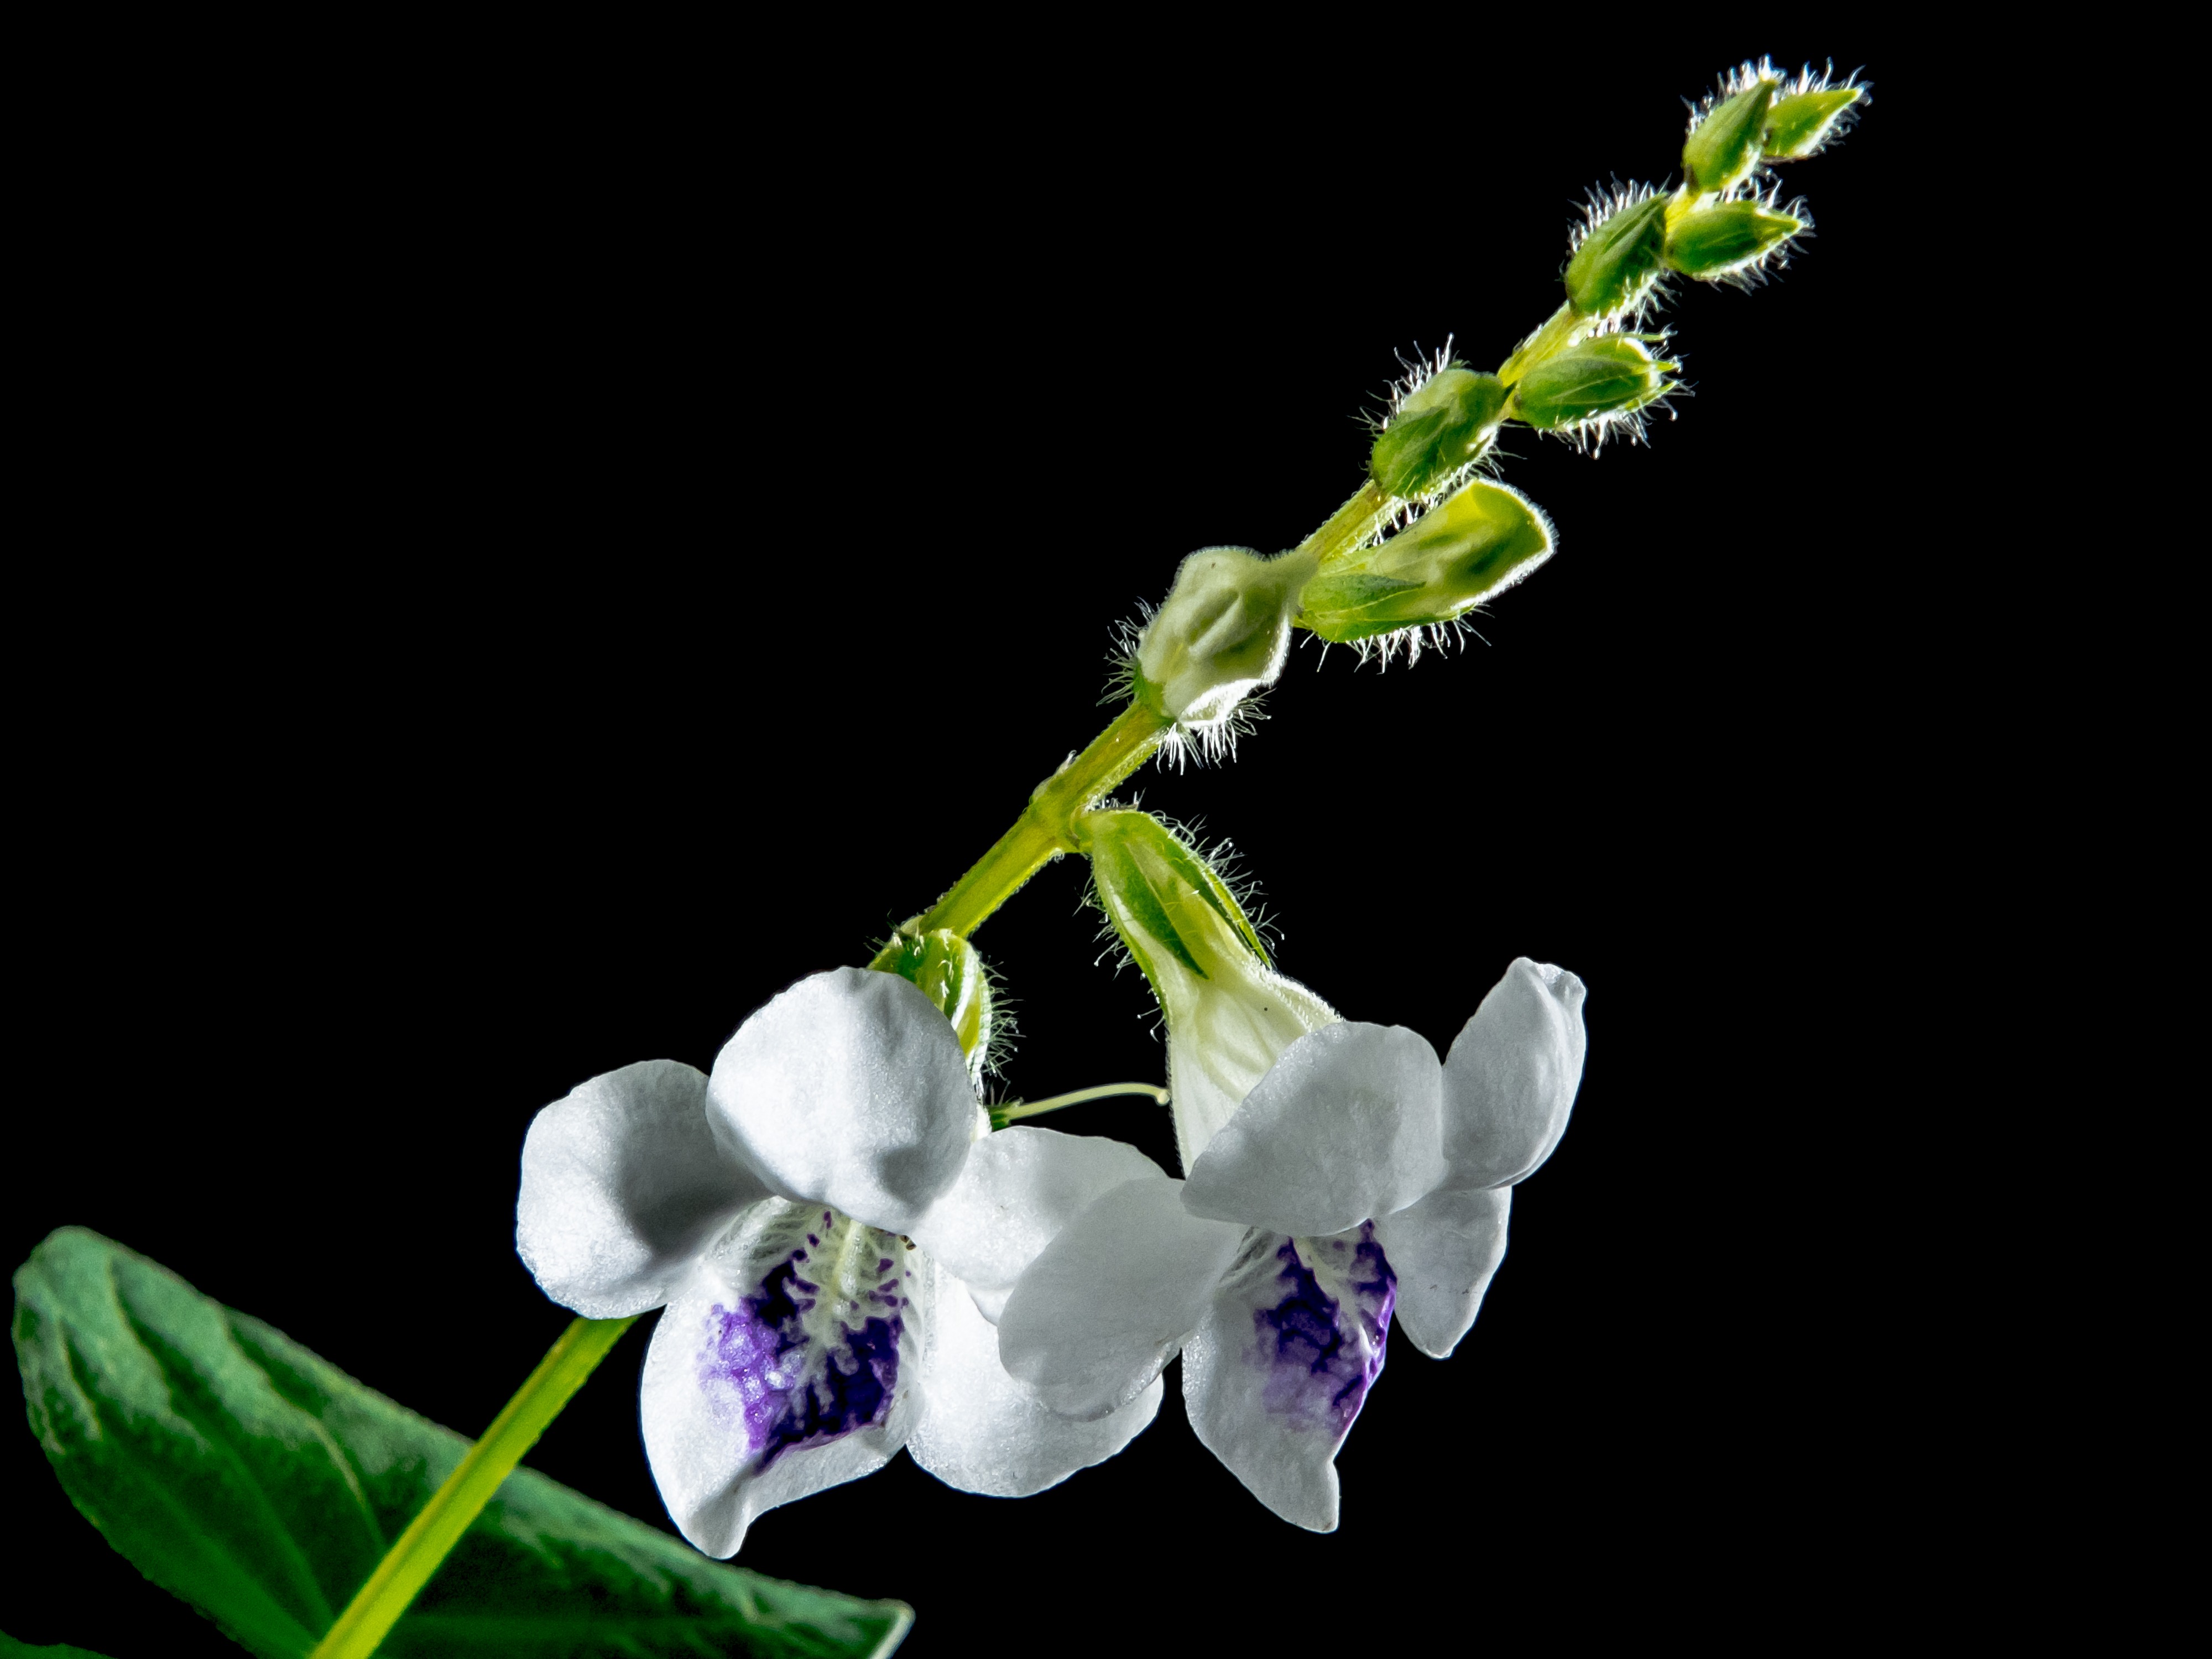
branch, blossom, plant, leaf, flower, petal, bloom, green, botany, flora, macro photography, flowering plant, wild orchid, white violet, dendrobium, plant stem, land plant